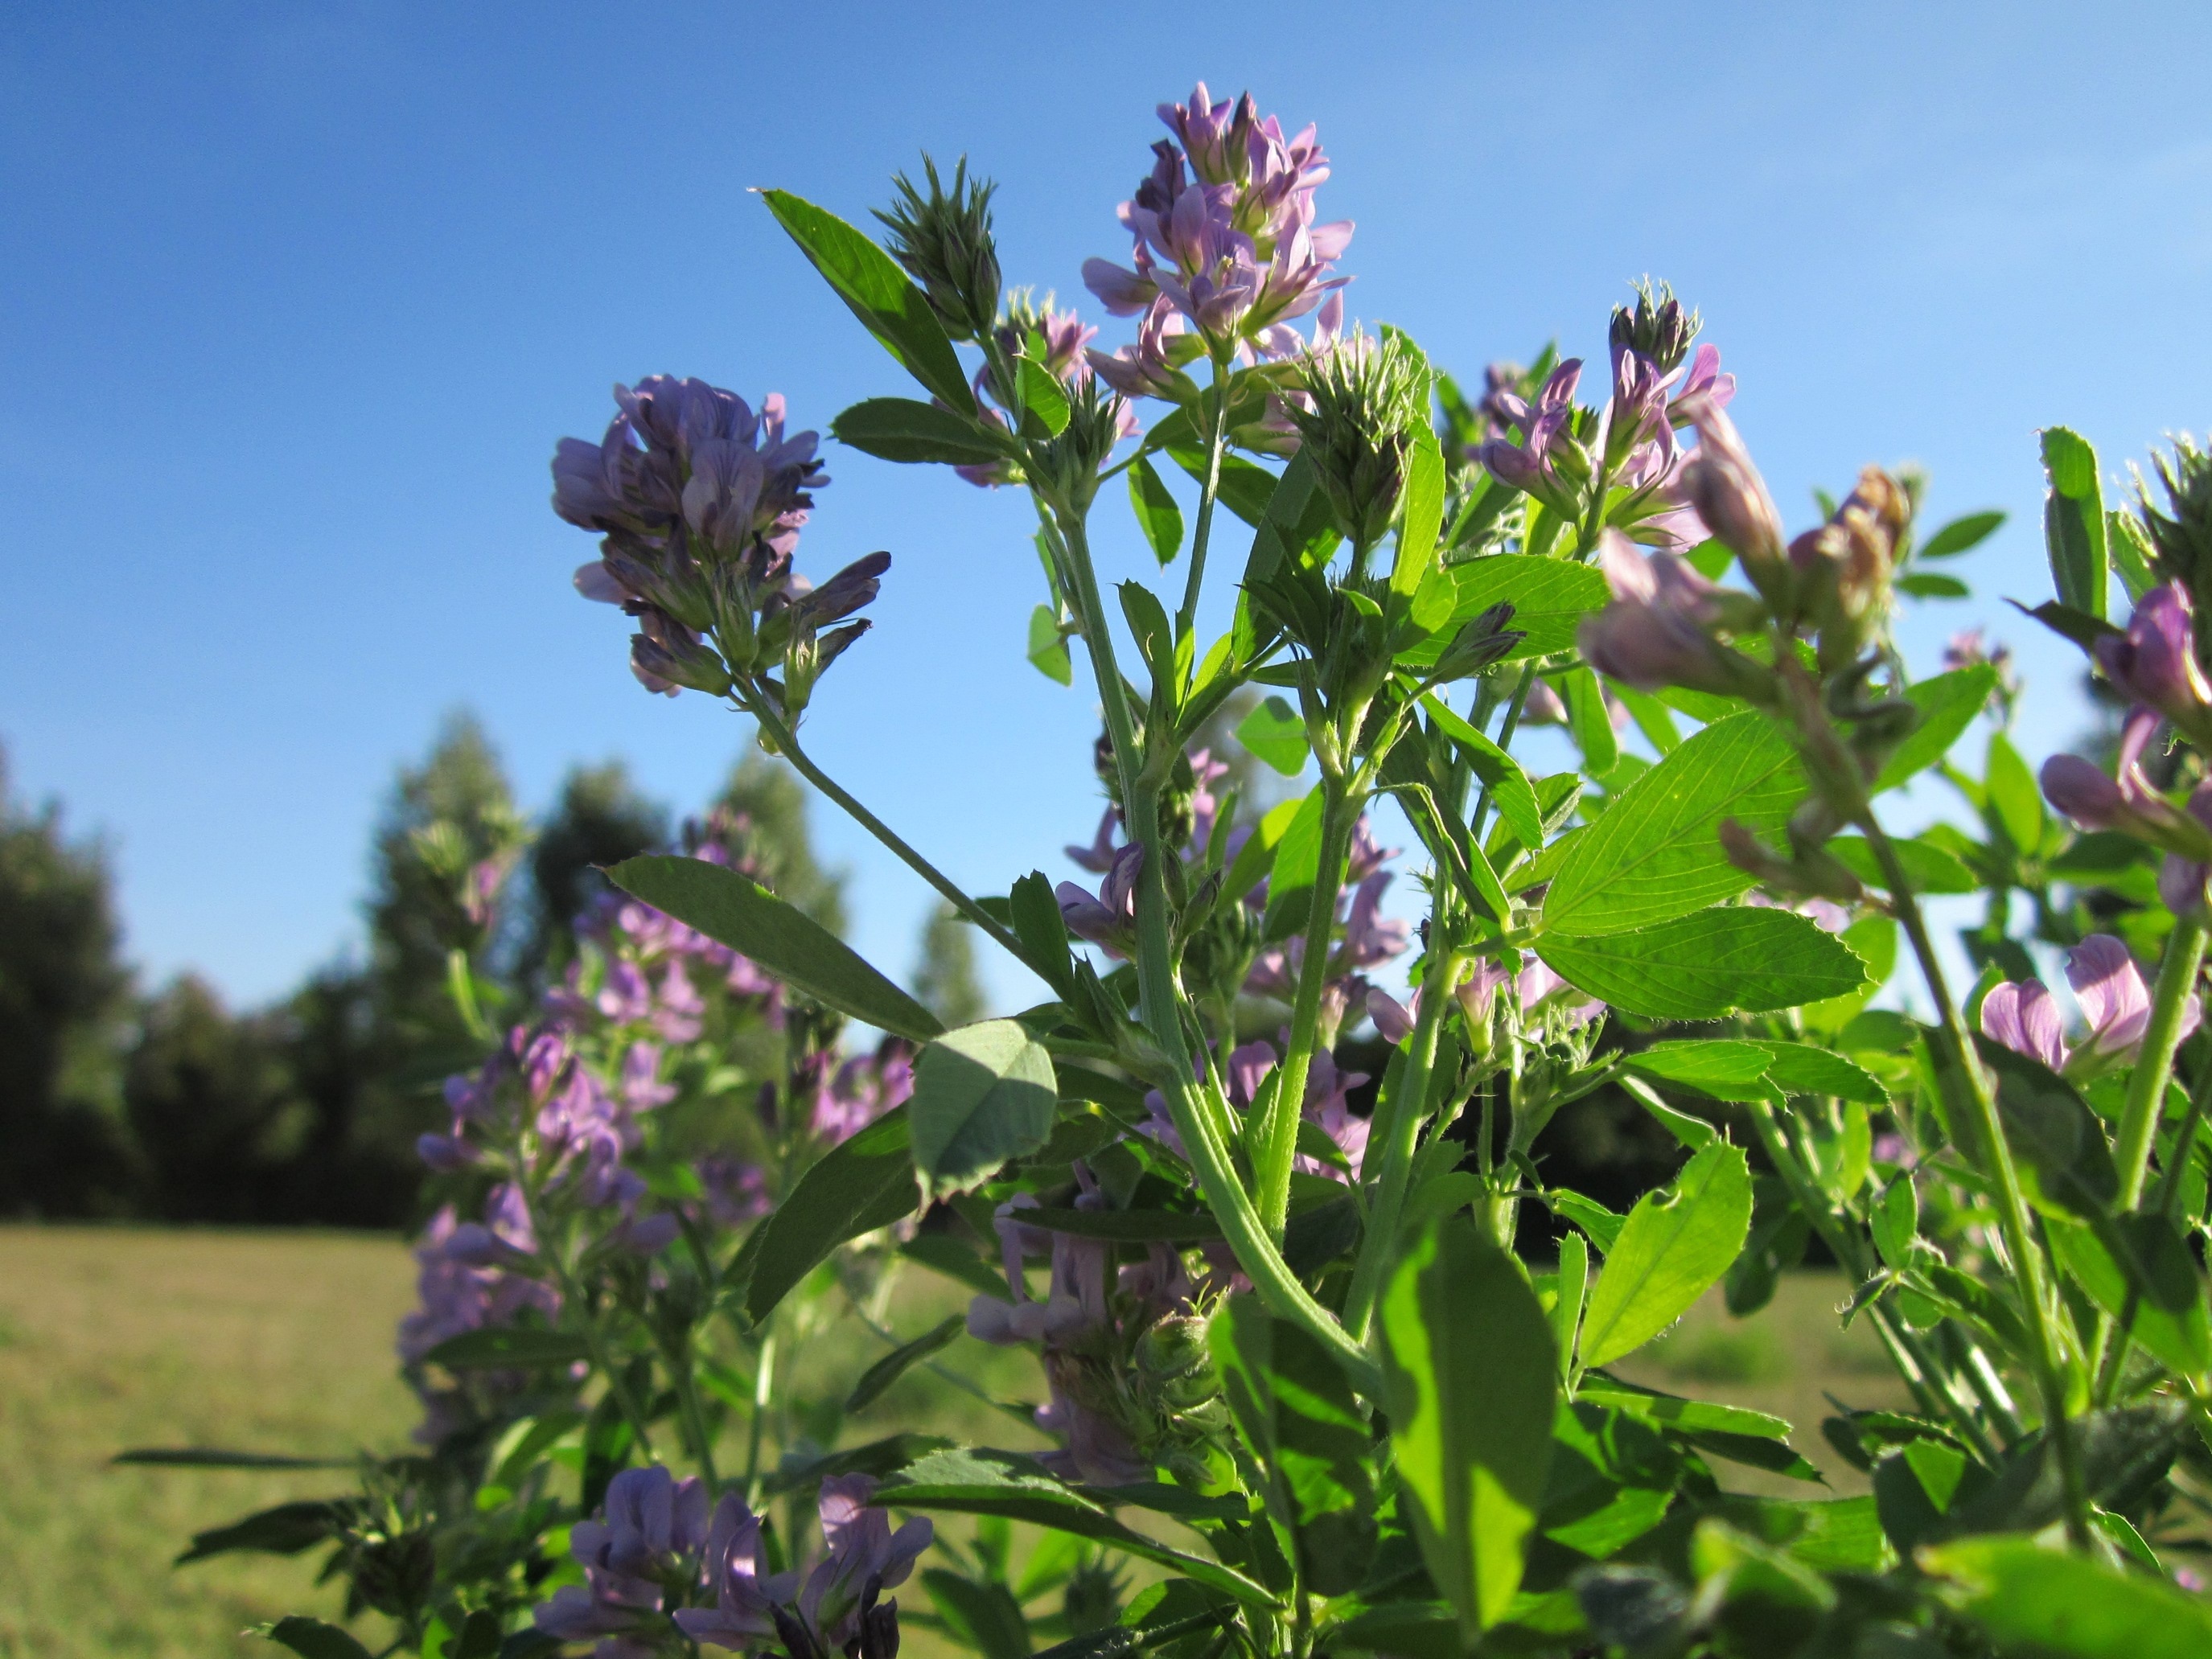
nature, blossom, plant, meadow, flower, botany, blooming, flora, wildflower, shrub, lucerne, lilac, species, inflorescence, alfalfa, flowering plant, land plant, medicago satigo